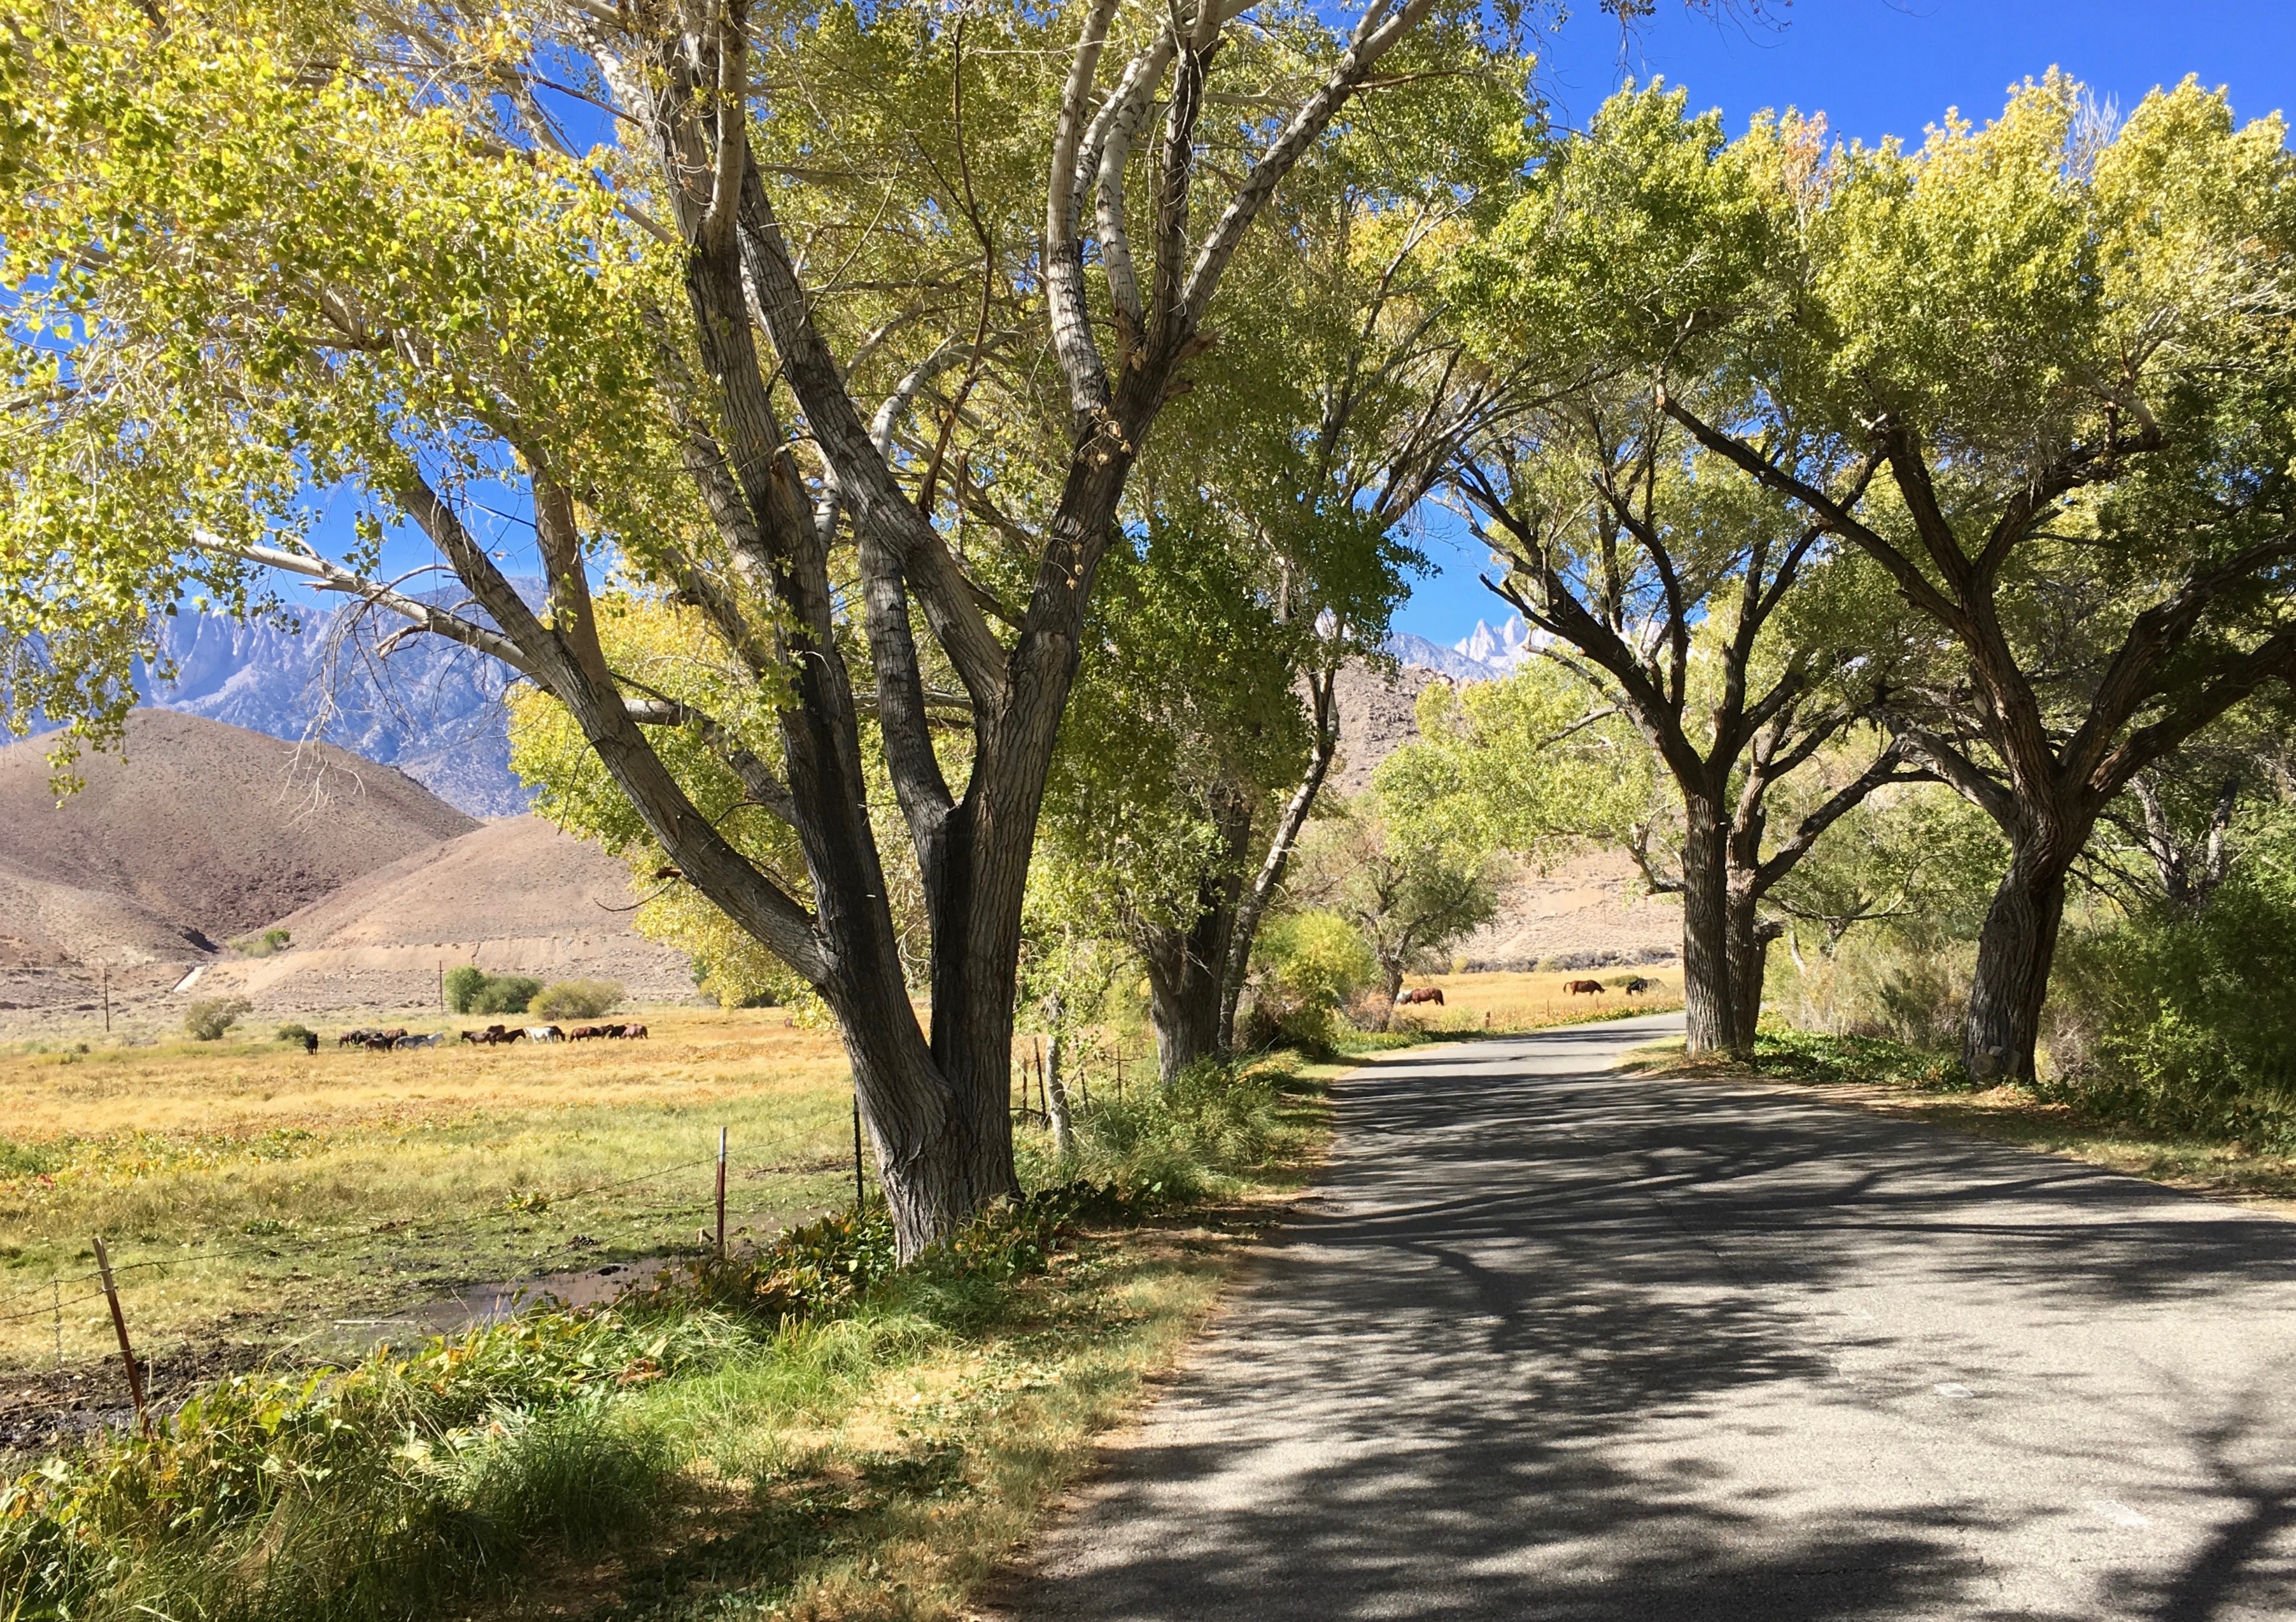
landscape, tree, nature, plant, trail, leaf, flower, autumn, park, season, woodland, cottonwood, lonepinecalifornia, diazlakelonepineca, whitneypinnacles, alabamahills, outofthewayplaces, populusfremontii, easternsierra, rural area, woody plant